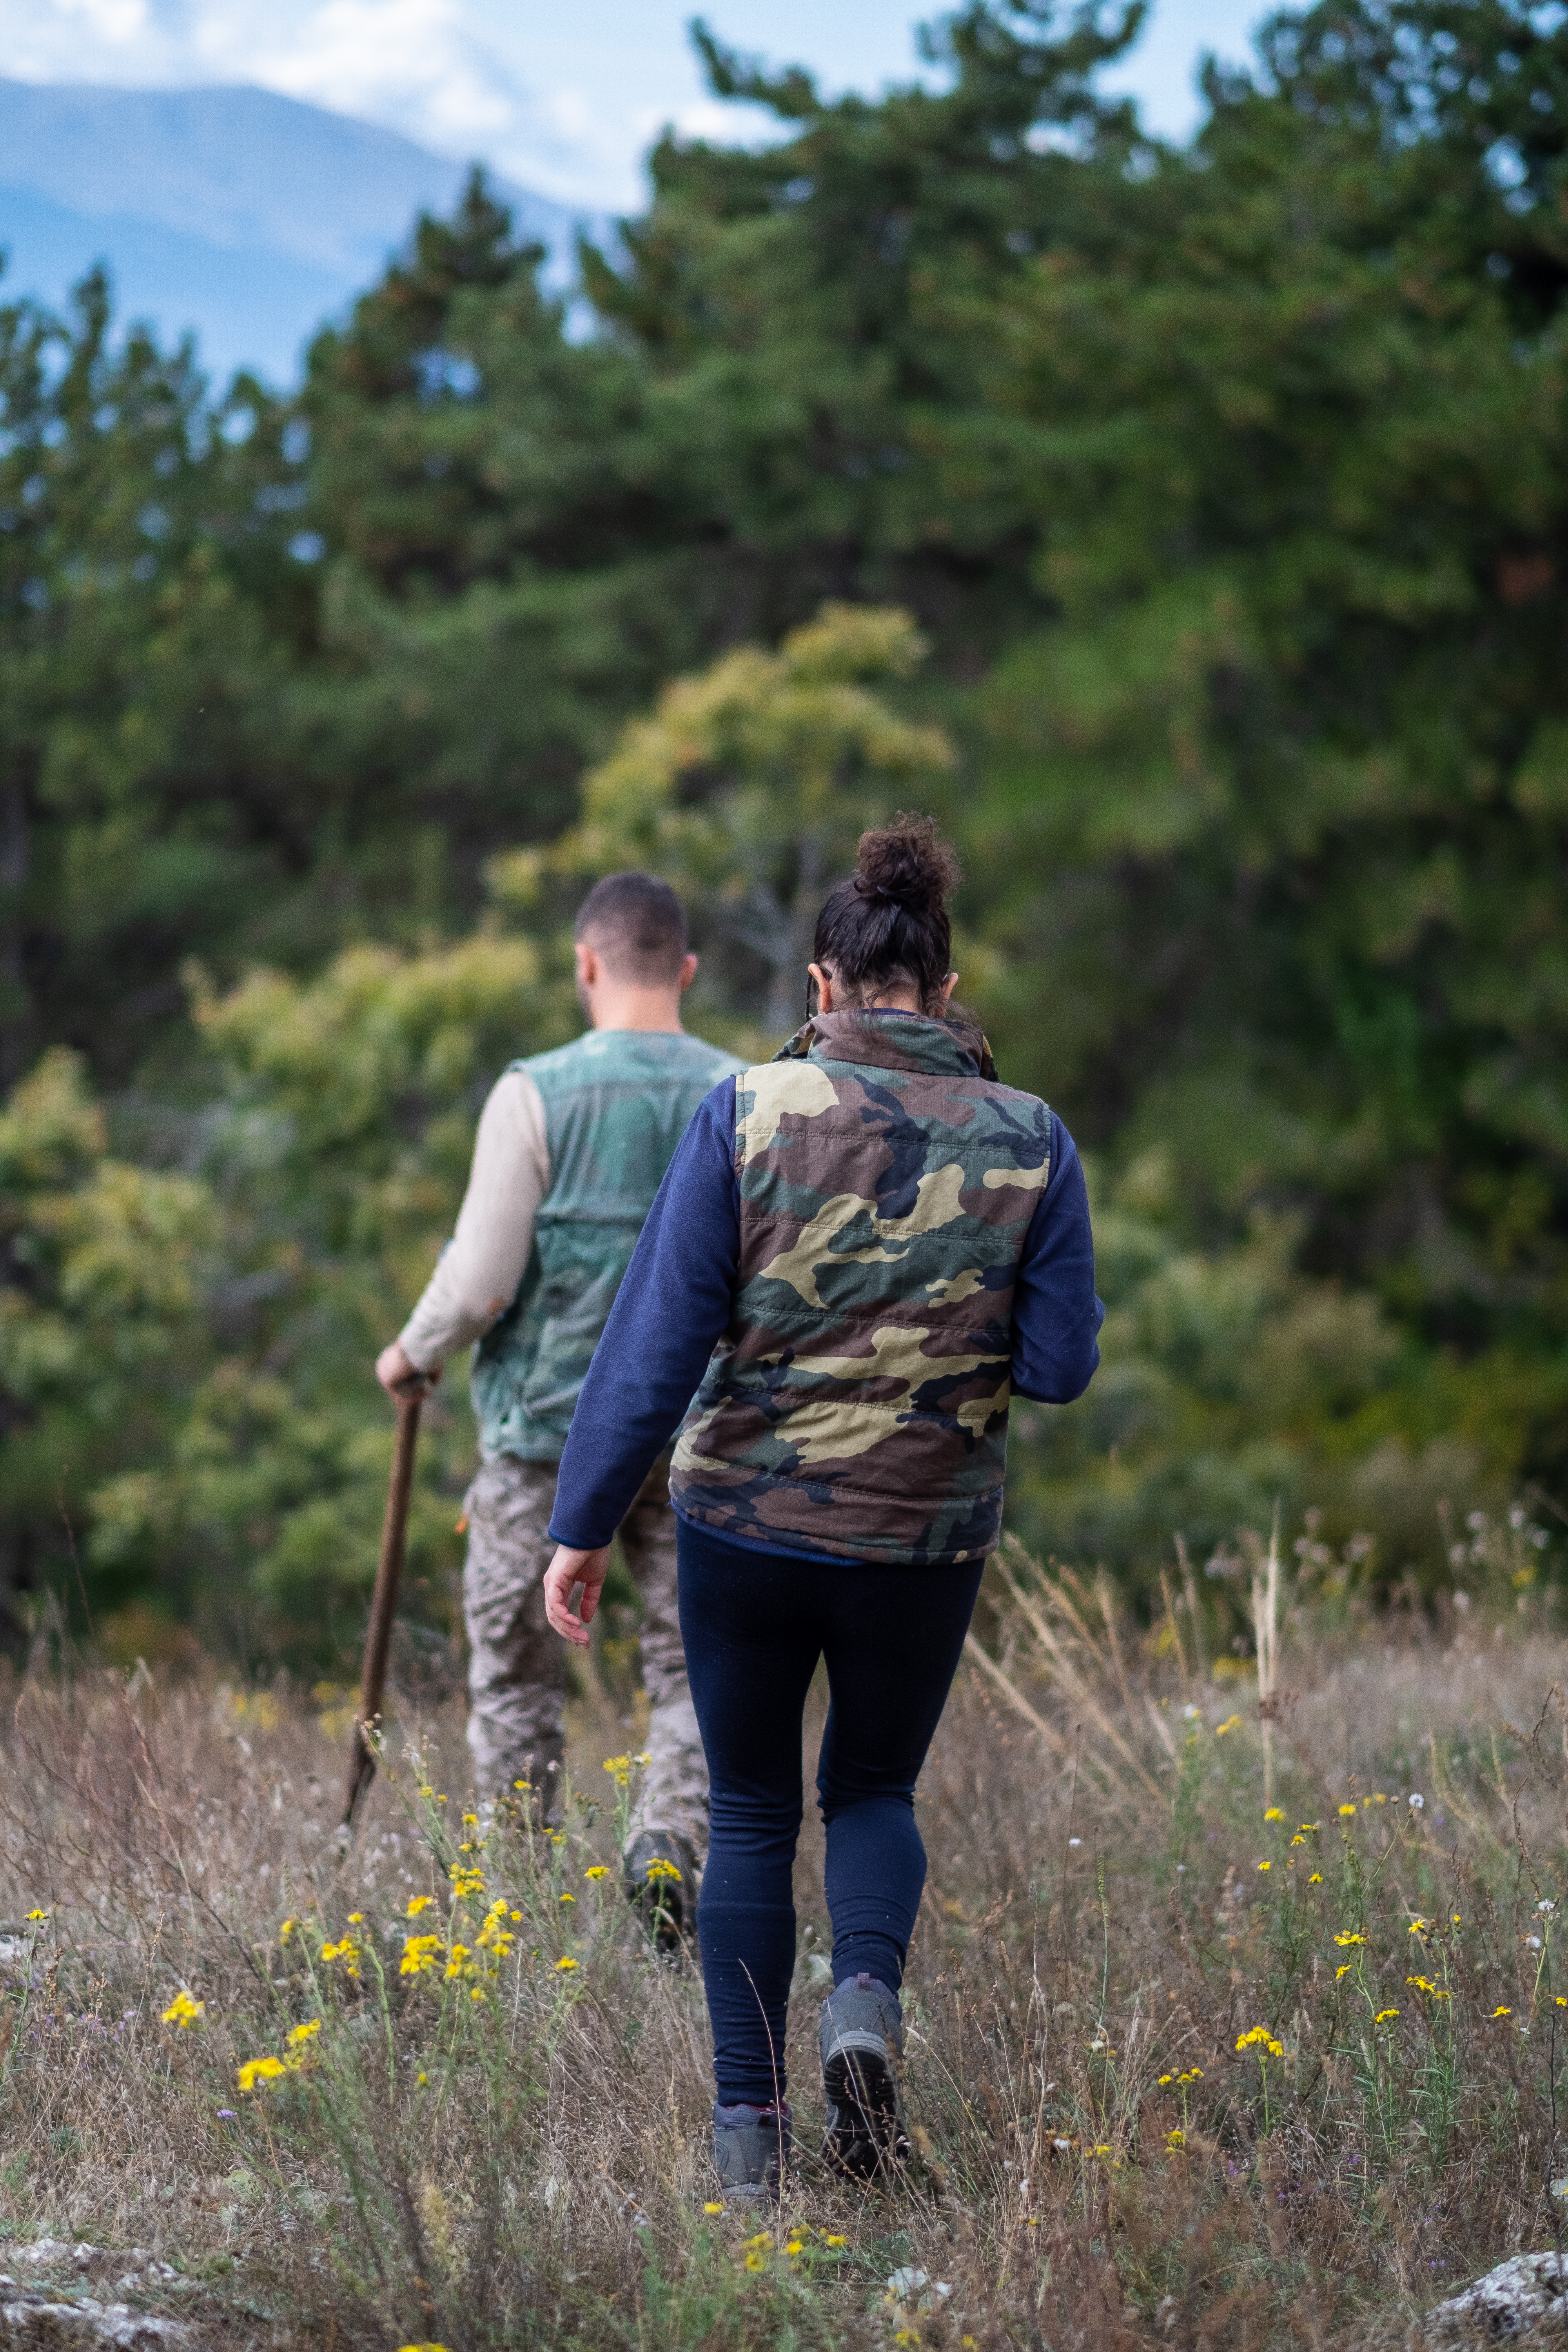
People in nature, wilderness, natural landscape, grass, grassland, tree, meadow, walking, photography, prairie, recreation, outerwear, plant, plant community, forest, adventure, wildflower, hill, trail